Dakhni Sarai

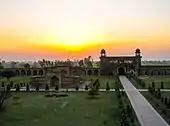
The courtyard of the sarai. The western side and gateway is seen in the background.

Dakhni Sarai, also known as Dakhini Sarai, is a caravanserai located on the outskirts of Mallian Kalan, in the Indian state of Punjab.